Ammassalik Fjord

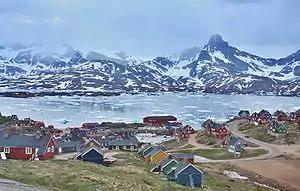
Tasiilaq Fjord opens into the bay in the North Atlantic south of the wide mouth of Ammassalik Fjord

Gustav Holm writes that in the winter of 1884–5, there were 225 Inuit living on the fjord in seven villages: